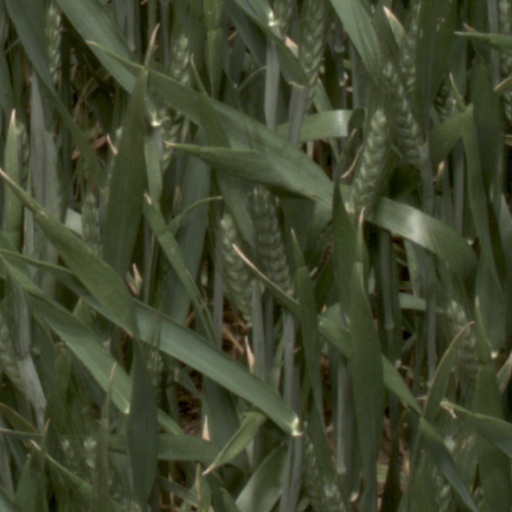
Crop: wheat